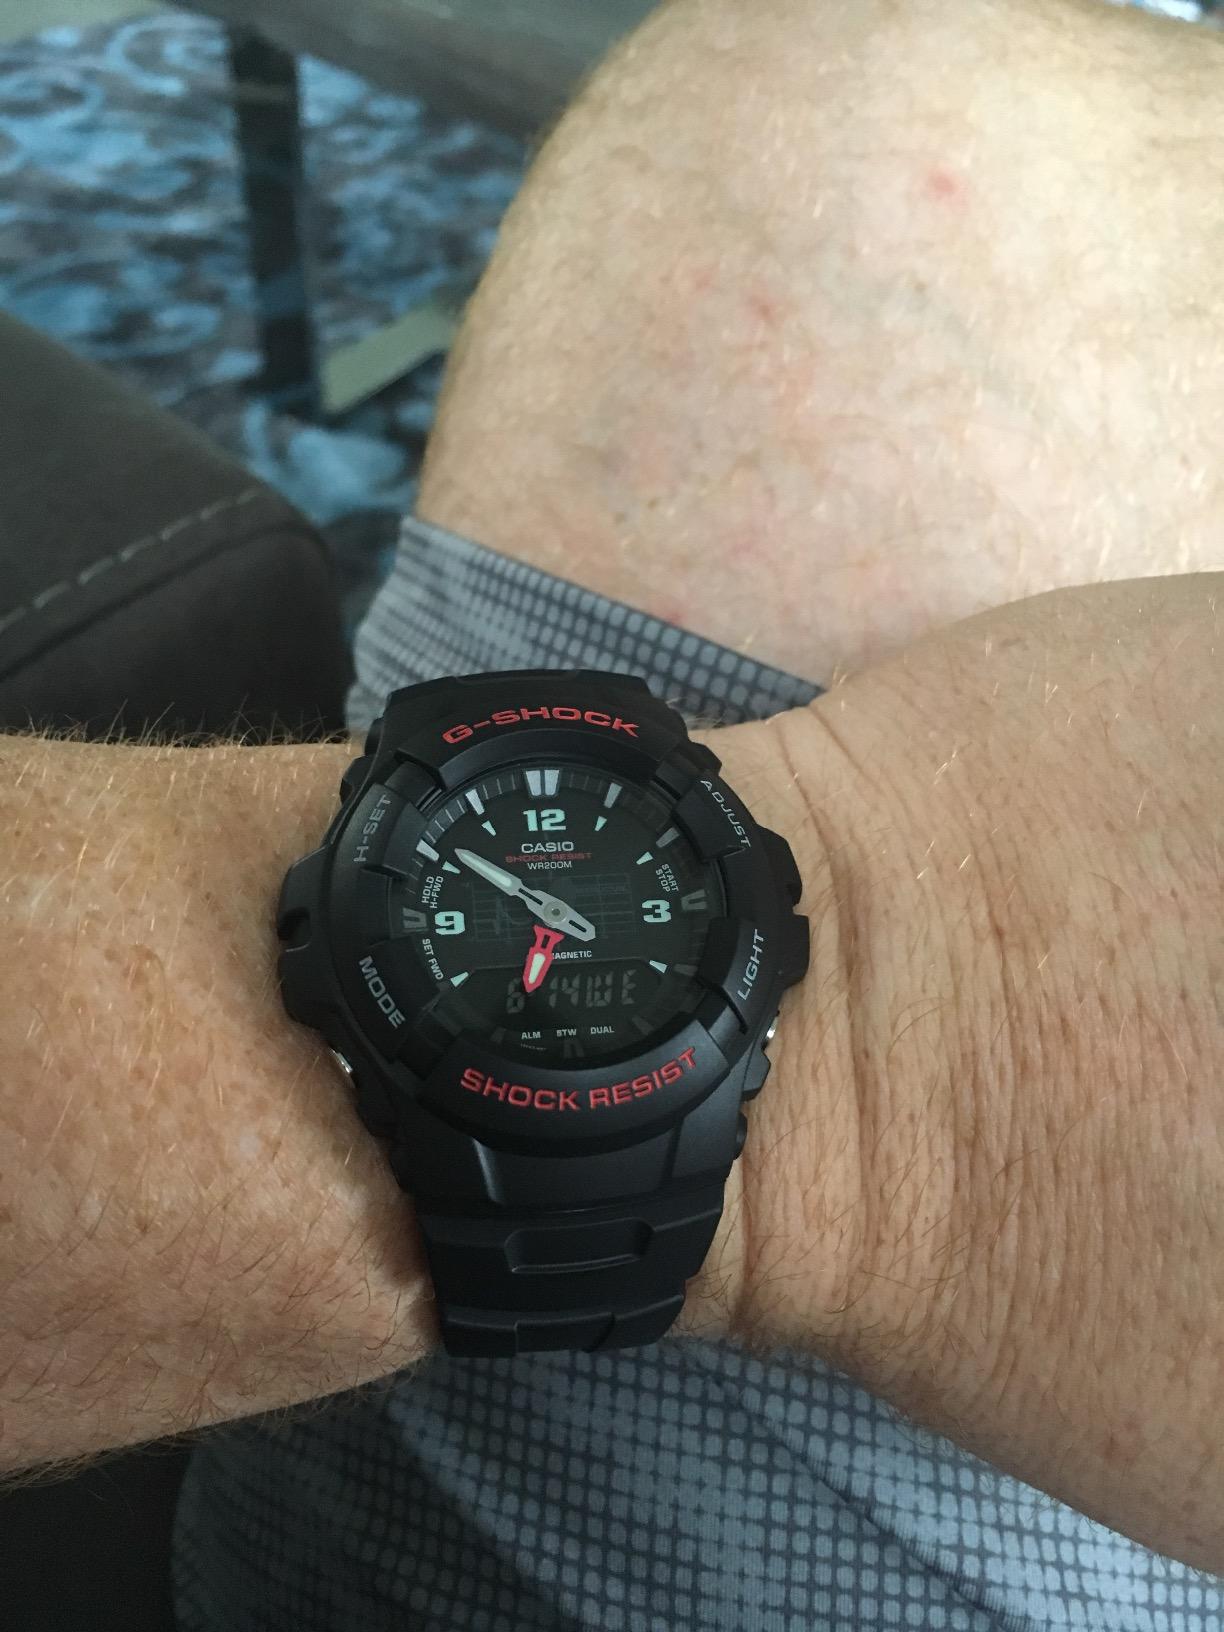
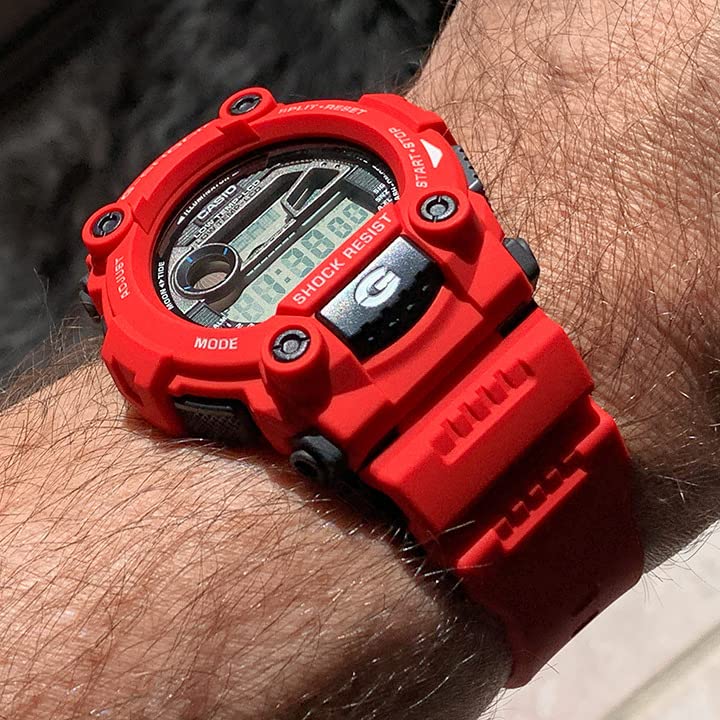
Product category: accessories_watch
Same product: no